Court uniform and dress in the United Kingdom

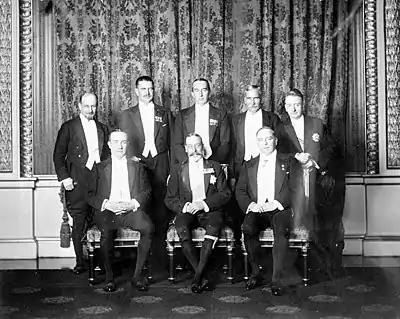
Alternative court dress worn at the Imperial Conference, 1926

It is still worn today, to a limited extent in courts of law and by certain parliamentary, civic and other office-holders; the last time it was worn by people in very significant numbers was at the Coronation in 1953. It consists of a tail-coat with matching waistcoat and breeches, lace cuffs and jabot, silk stockings, buckled shoes, cocked hat, white gloves and a sword. At one time suits of various colours were to be seen, often with gold or silver embroidery; but (as is generally the case with men's formal dress) black is now the predominant colour, and has been since the nineteenth century.